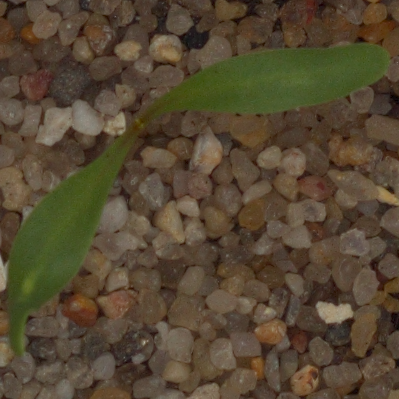
Label: sugar_beet